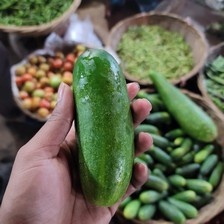
Label: cucumber